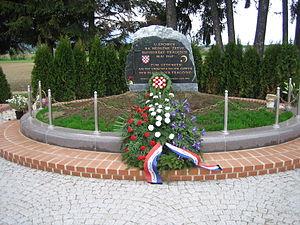
Le Front yougoslave englobe l'ensemble des opérations militaires conduites en Yougoslavie pendant la Seconde Guerre mondiale. Ce pays des Balkans devient un théâtre d'opérations du conflit mondial au printemps 1941. Le gouvernement yougoslave s'allie en effet à l'Allemagne nazie fin mars, mais il est renversé par un coup d'État deux jours plus tard. En réaction, les forces de l'Axe envahissent le royaume le 6 avril. La Yougoslavie est ensuite démembrée, et son territoire annexé ou occupé par l'Allemagne, l'Italie, la Hongrie et la Bulgarie. Deux parties du pays deviennent des États « indépendants » : la Croatie, où le mouvement fasciste des Oustachis est mis au pouvoir et installe une dictature particulièrement meurtrière, et la Serbie, où est proclamé un gouvernement collaborateur.